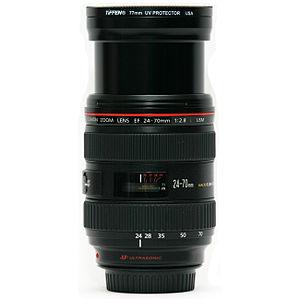
Le EF 24-70mm f/2.8L est un zoom pour professionnel de monture EF, allant d'un grand angle à une focale normale. Il est fabriqué par Canon depuis 2002, en remplacement du 28-70mm f/2.8L.